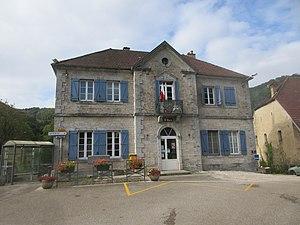
Mairie de Pretin.
Pretin est une commune française située dans le département du Jura, en région Bourgogne-Franche-Comté.